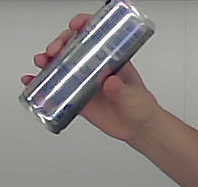
Product: redbull_energydrink